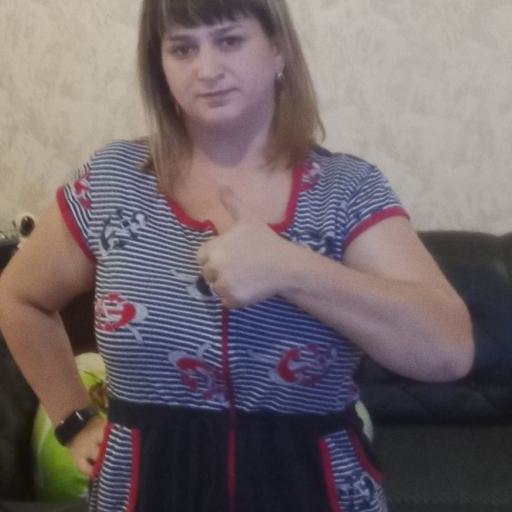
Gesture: like